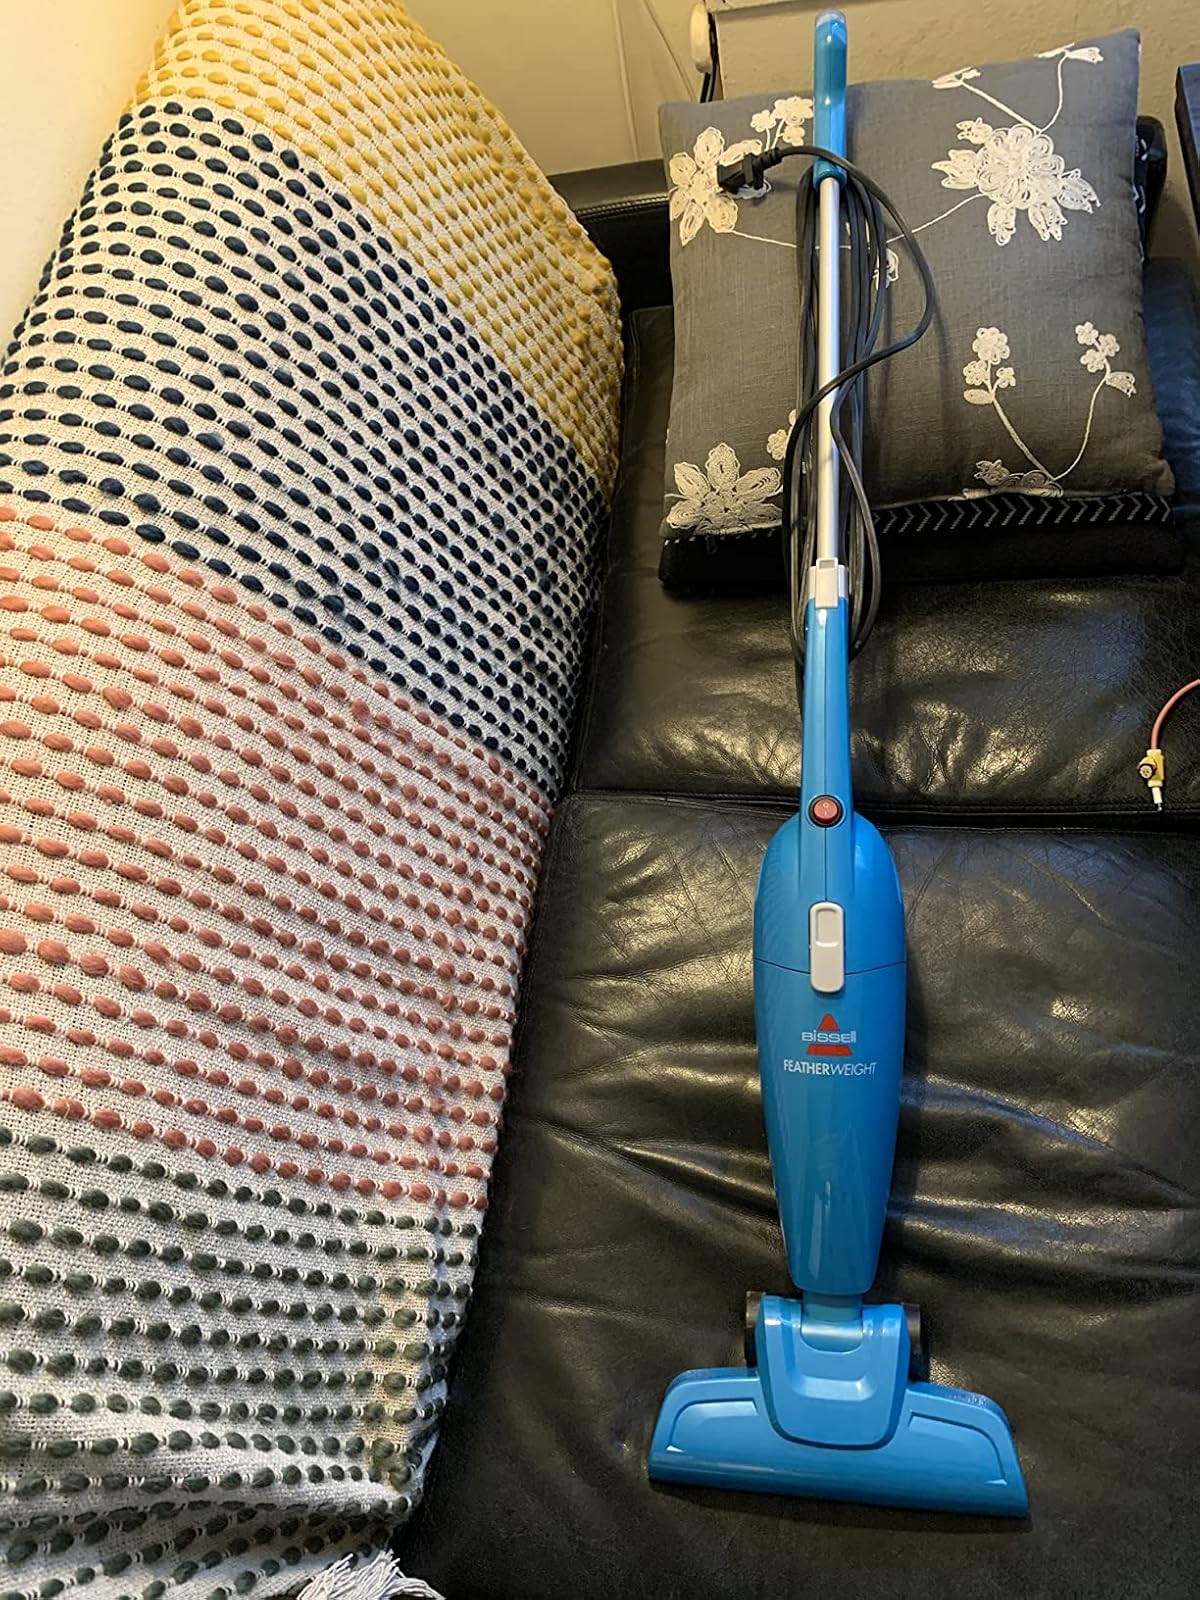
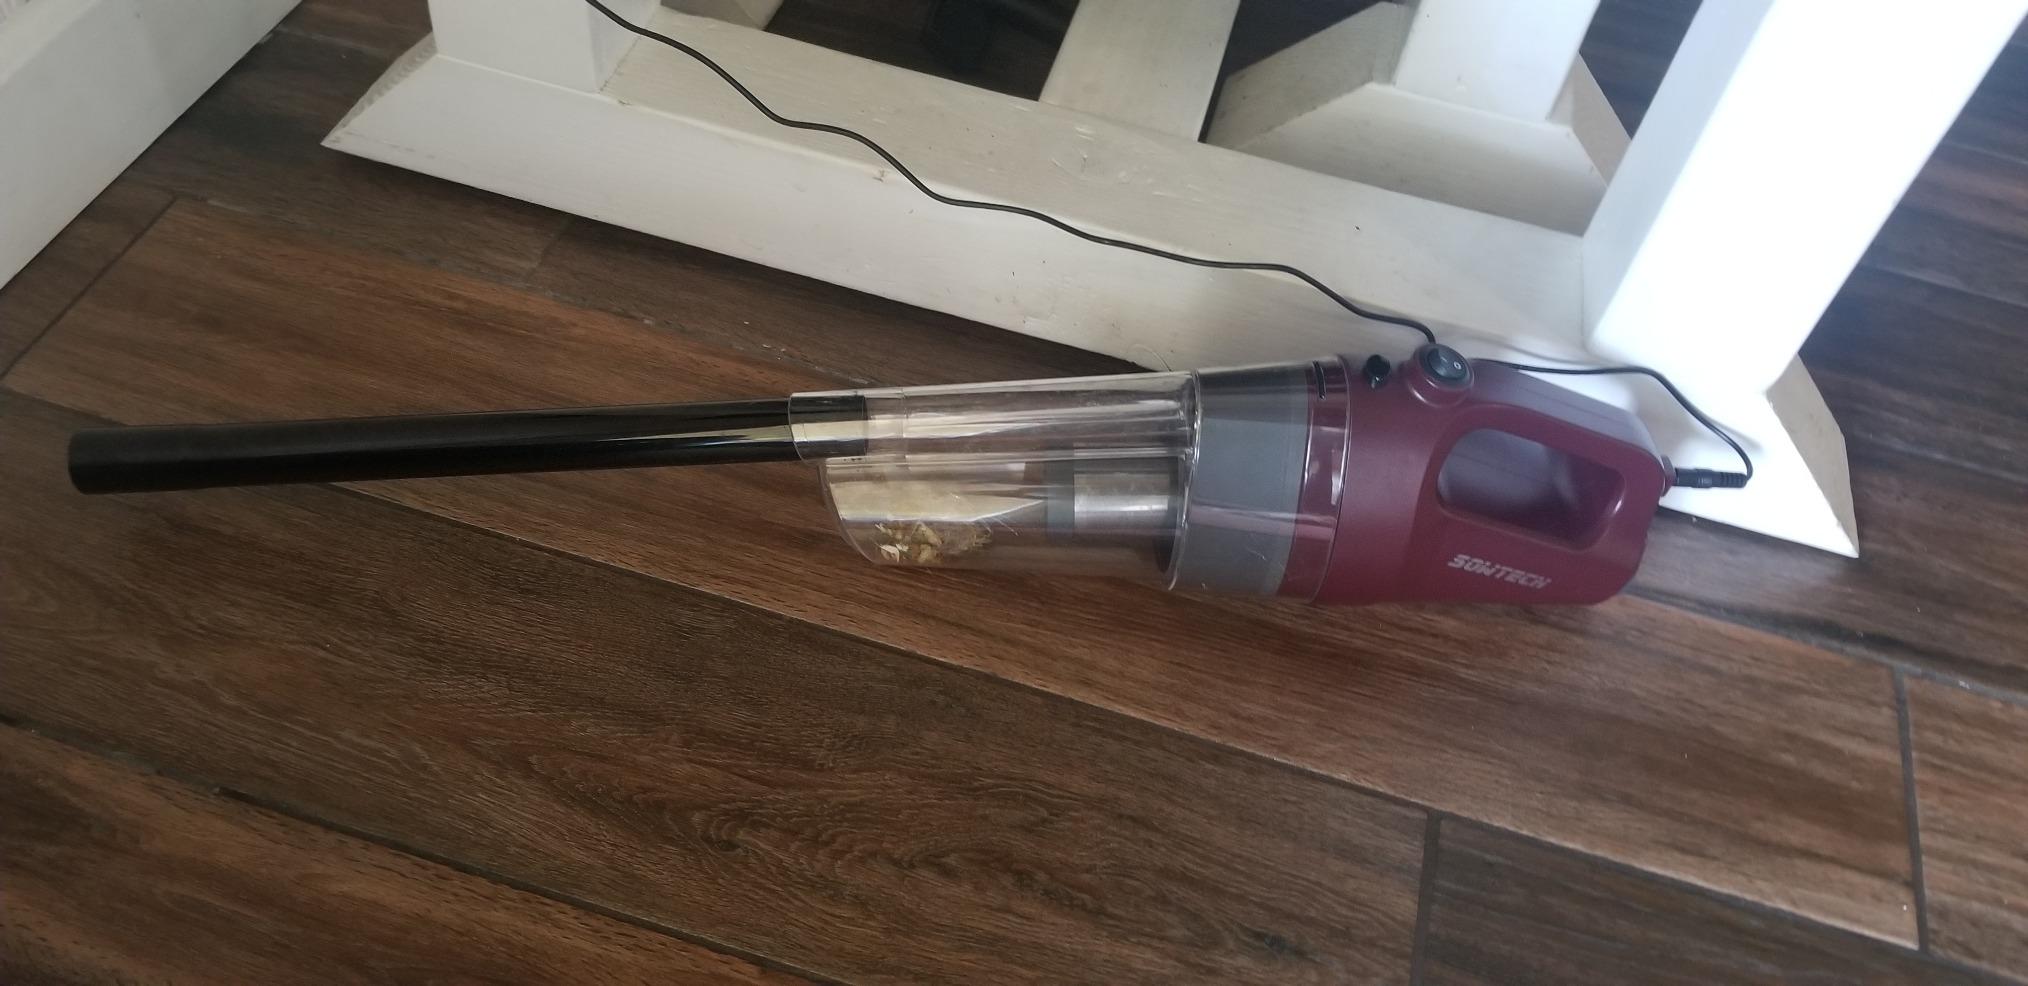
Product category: items_vacuum
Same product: no